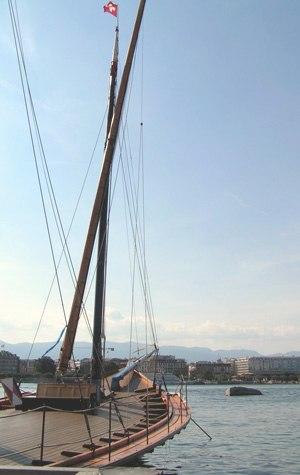
La Neptune est une barque du Léman utilisée sur le lac Léman et destinée au transport des marchandises. Construite en 1904, elle est, avec La Vaudoise, un des derniers témoins de la navigation commerciale sur le Léman.